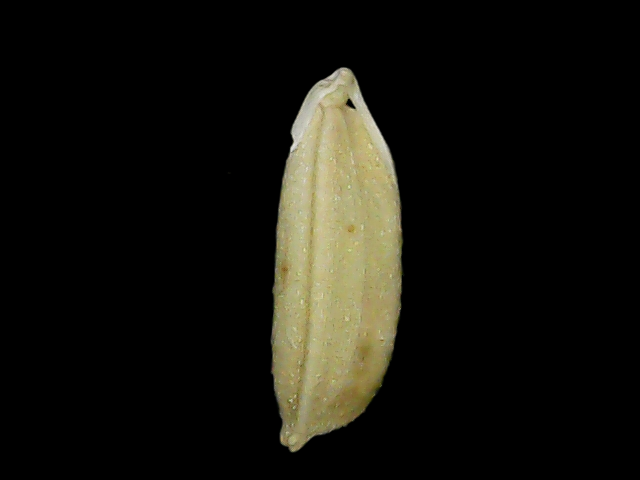
Rice variety: Br23